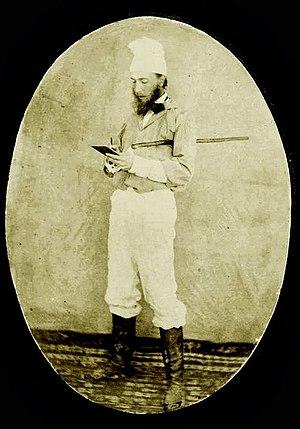
Ferdinand Maximilien de Habsbourg-Lorraine, né à Vienne le 6 juillet 1832 et mort fusillé au Cerro de las Campanas à Santiago de Querétaro le 19 juin 1867, est un archiduc d'Autriche, prince royal de Hongrie et de Bohême, devenu empereur du Mexique sous le nom de Maximilien Iᵉʳ en 1864. Frère cadet de l'empereur d'Autriche François-Joseph Iᵉʳ, il épouse en 1857 la princesse Charlotte de Belgique.